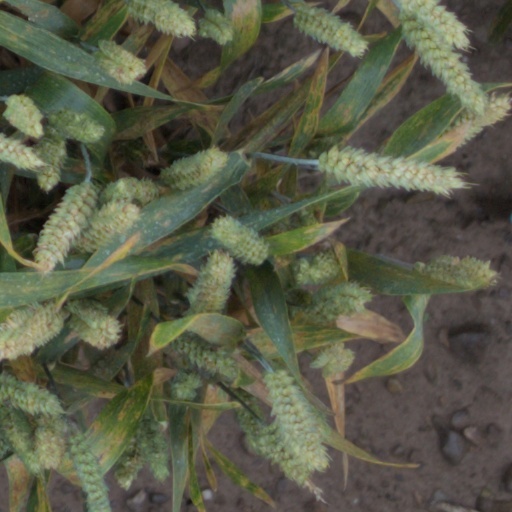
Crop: wheat